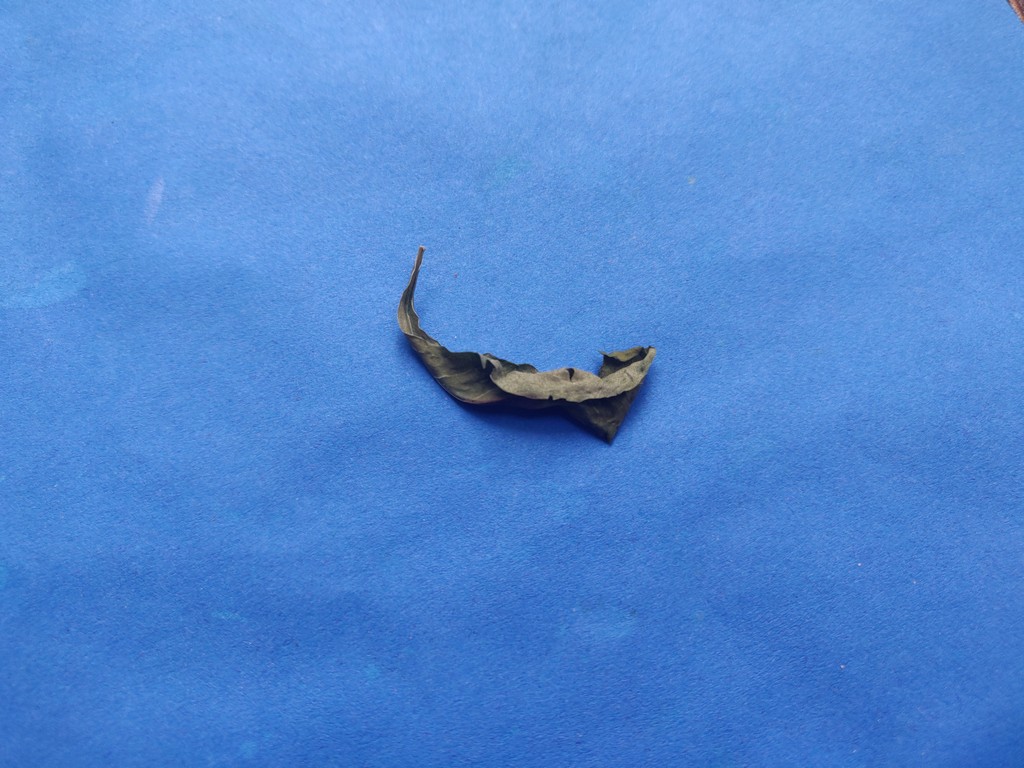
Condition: Dried
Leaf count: single
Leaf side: unknown